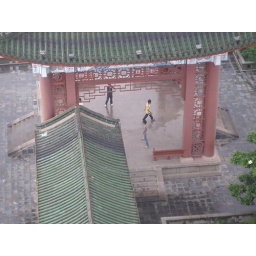
The guy in the yellow shirt has decided he's too cool for nunchakus